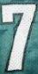
Number: 7